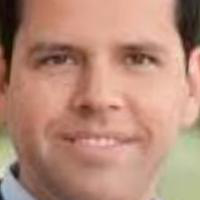
Age group: age 21-30